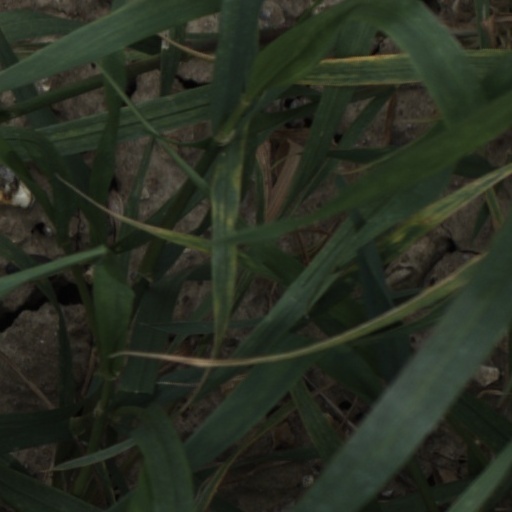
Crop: wheat